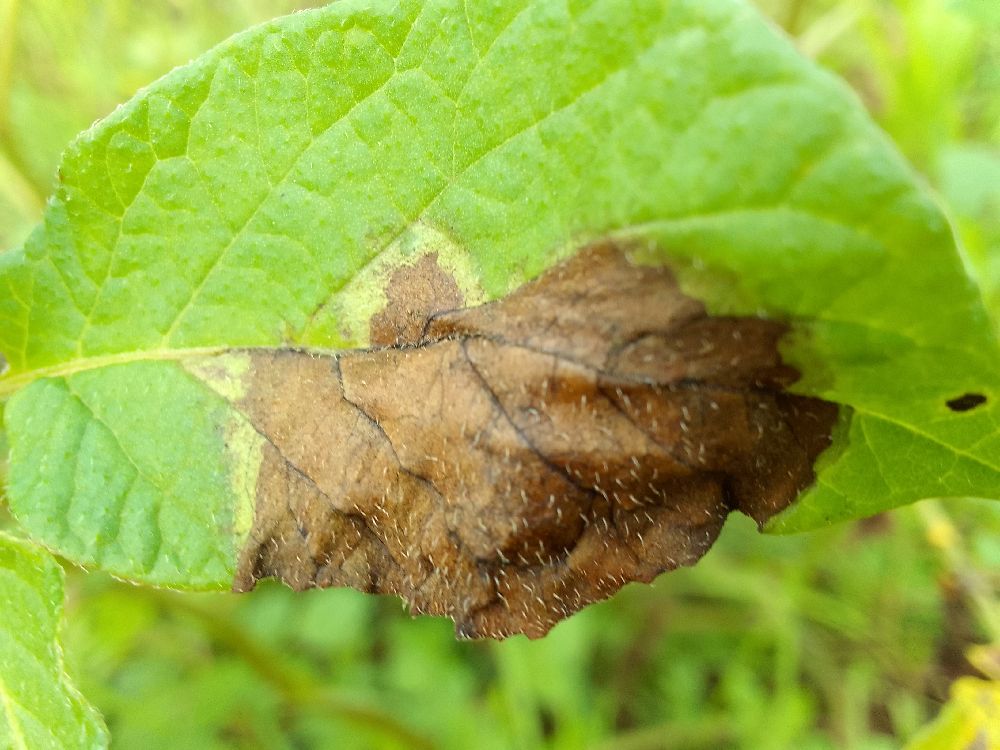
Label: Late blight